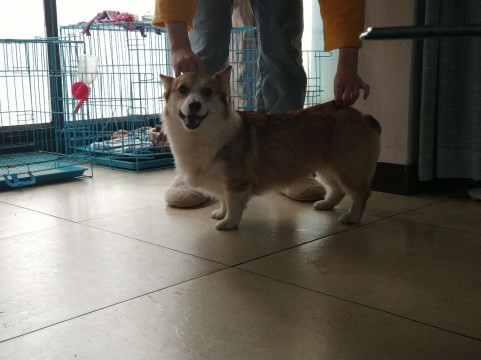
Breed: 2909-n000116-Cardigan